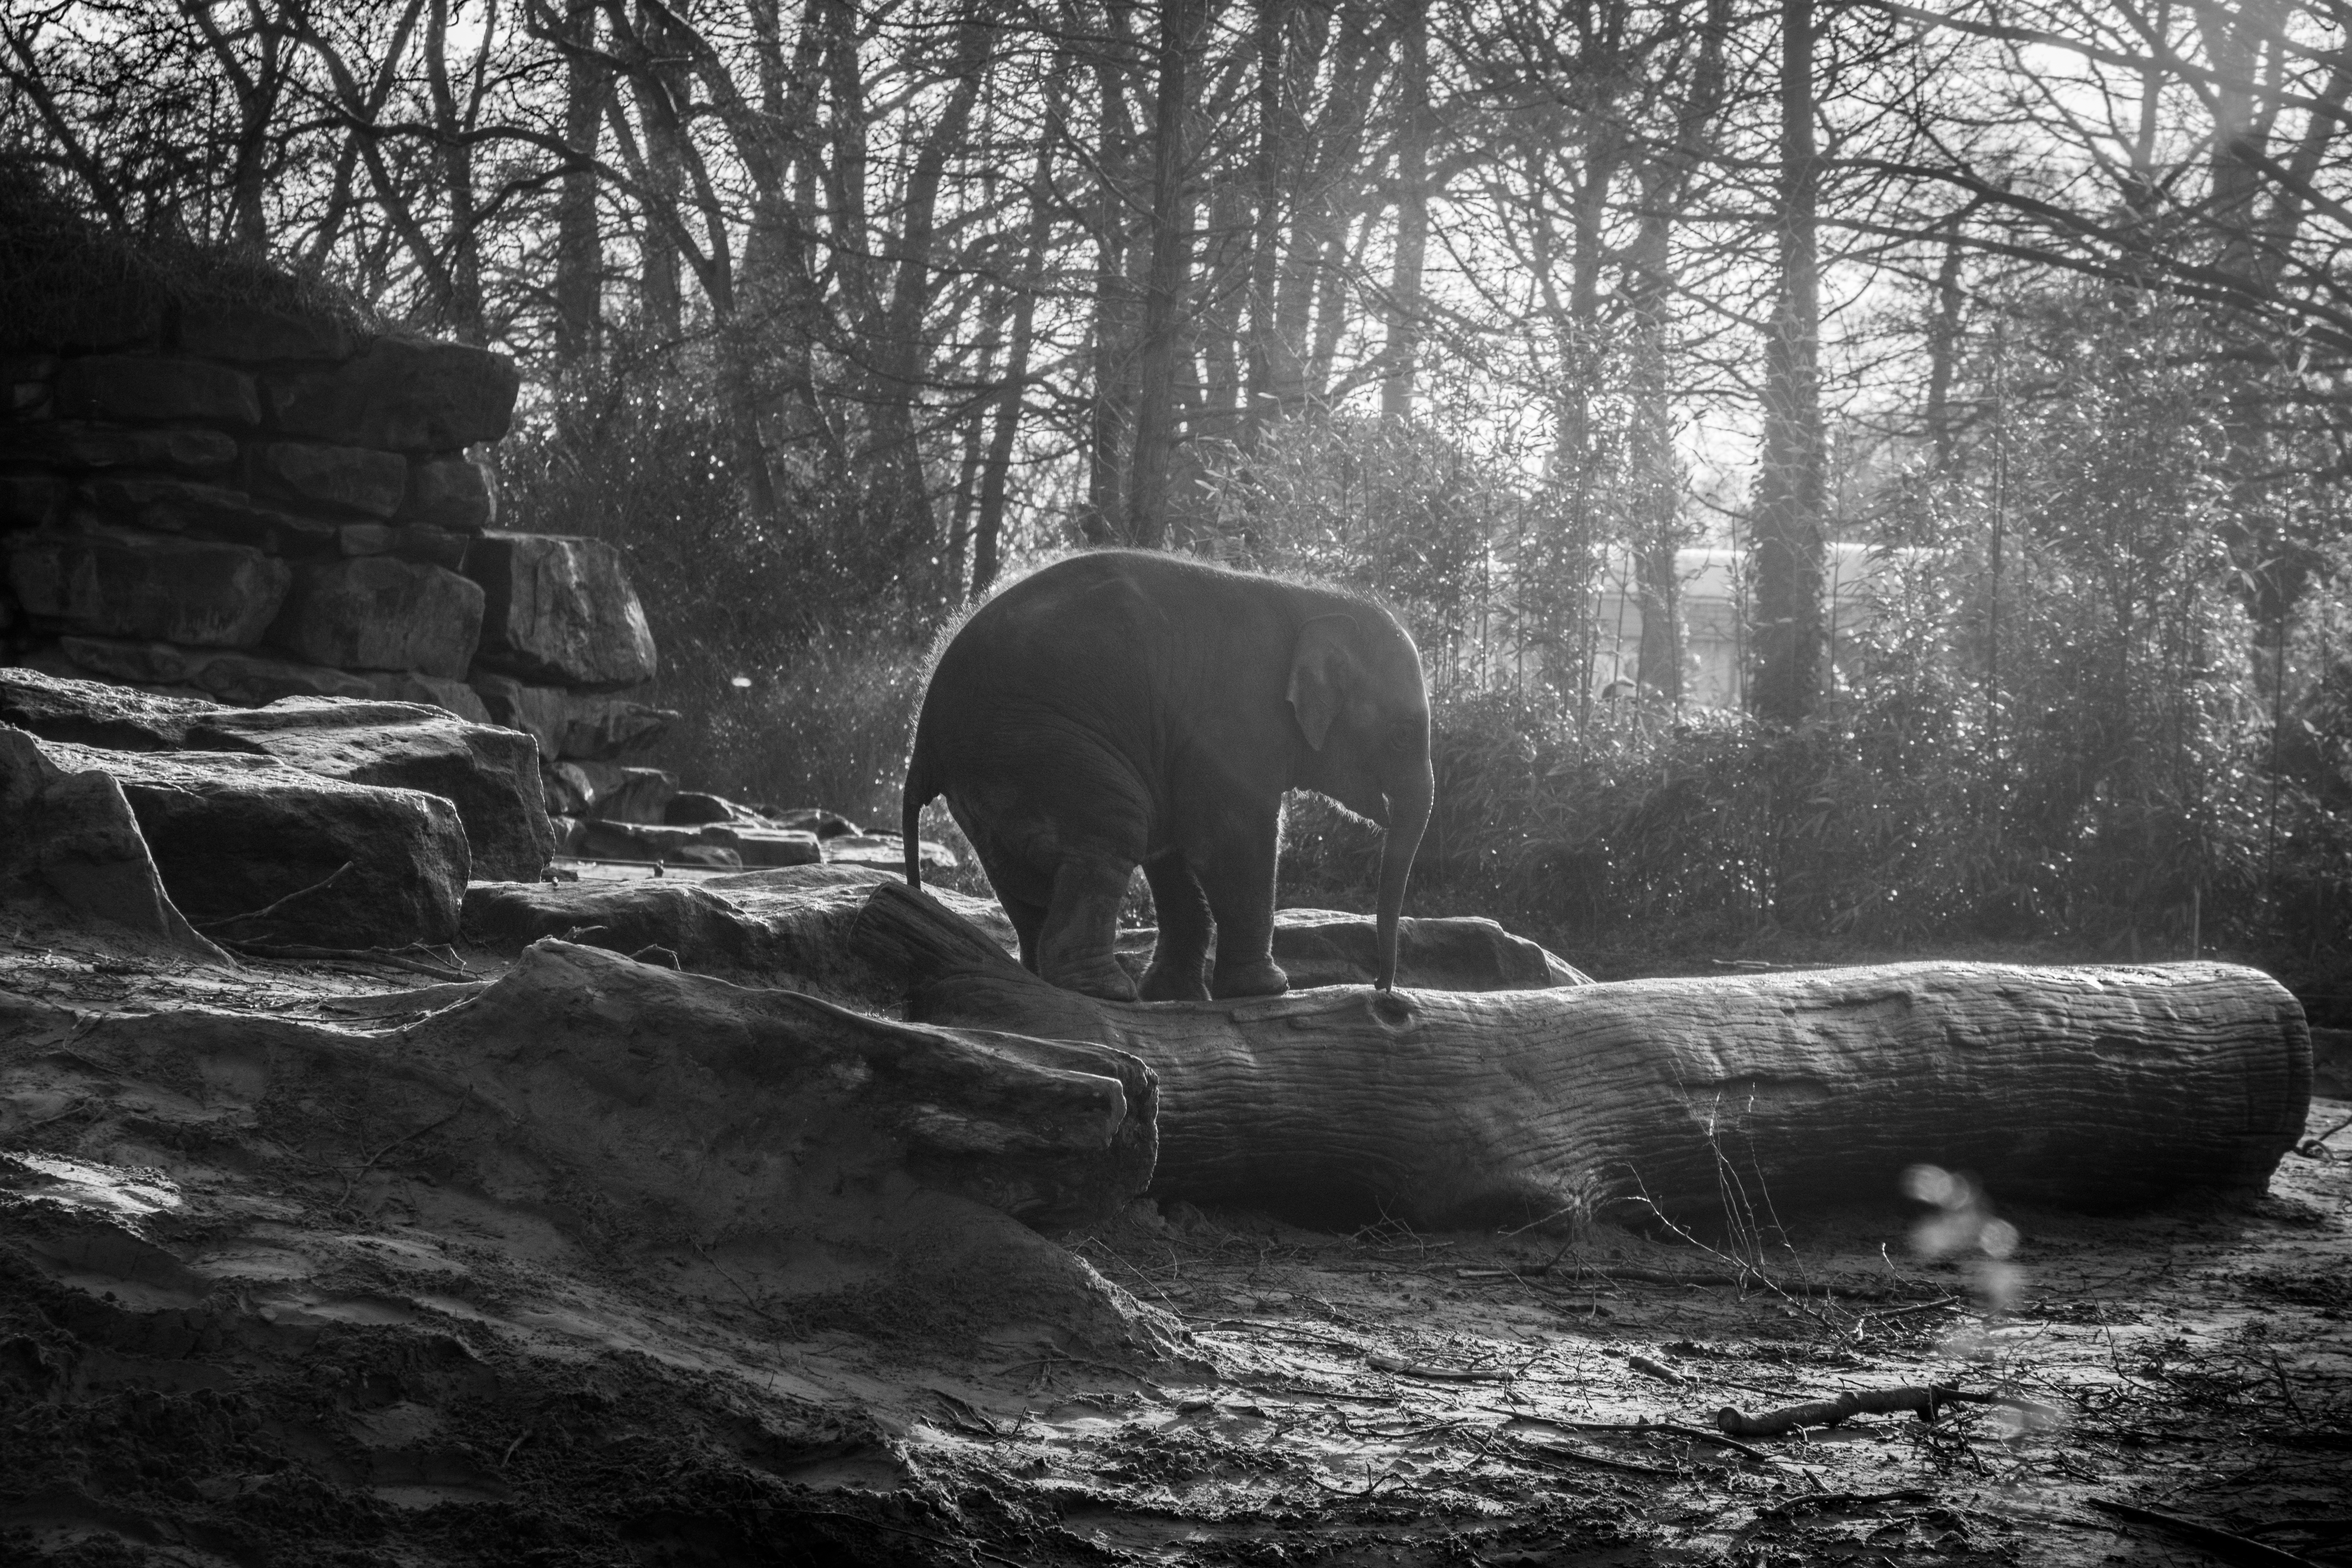
nature, black and white, animal, zoo, black, monochrome, elephant, monochrome photography, elephants and mammoths